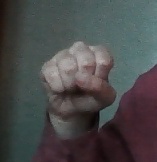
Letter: saad